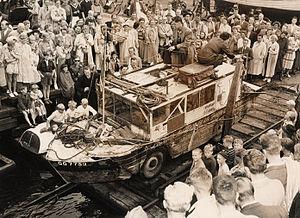
Ben Carlin est un aventurier australien connu pour avoir réalisé le premier tour du monde en véhicule amphibie, un Ford GPA aménagé, auquel il donna le nom de Half-Safe.